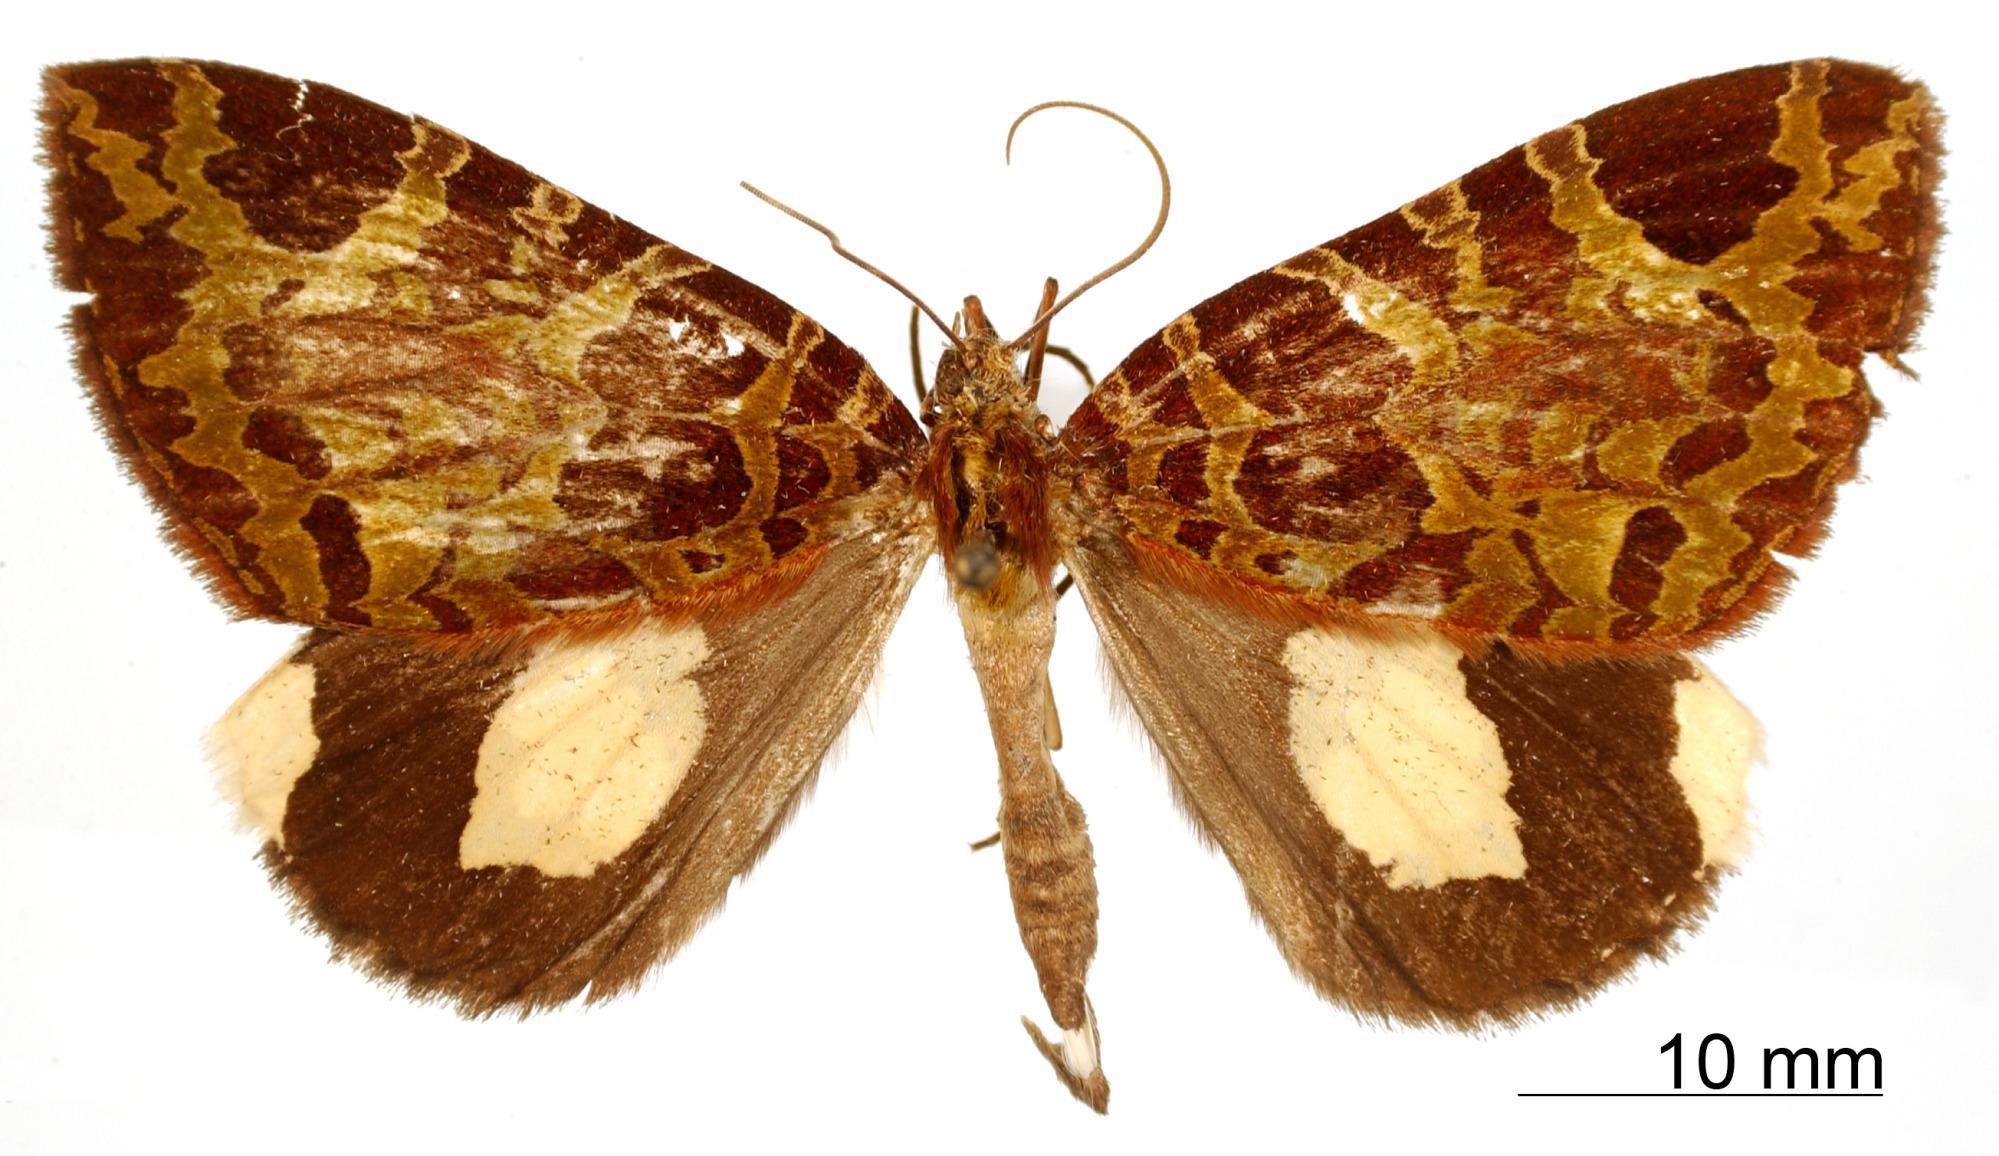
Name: Erebochlora ovaliplaga
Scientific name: Erebochlora ovaliplaga Dognin, 1910
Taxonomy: Animalia, Arthropoda, Insecta, Lepidoptera, Geometridae, Larentiinae
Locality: San Antonio, Colombia